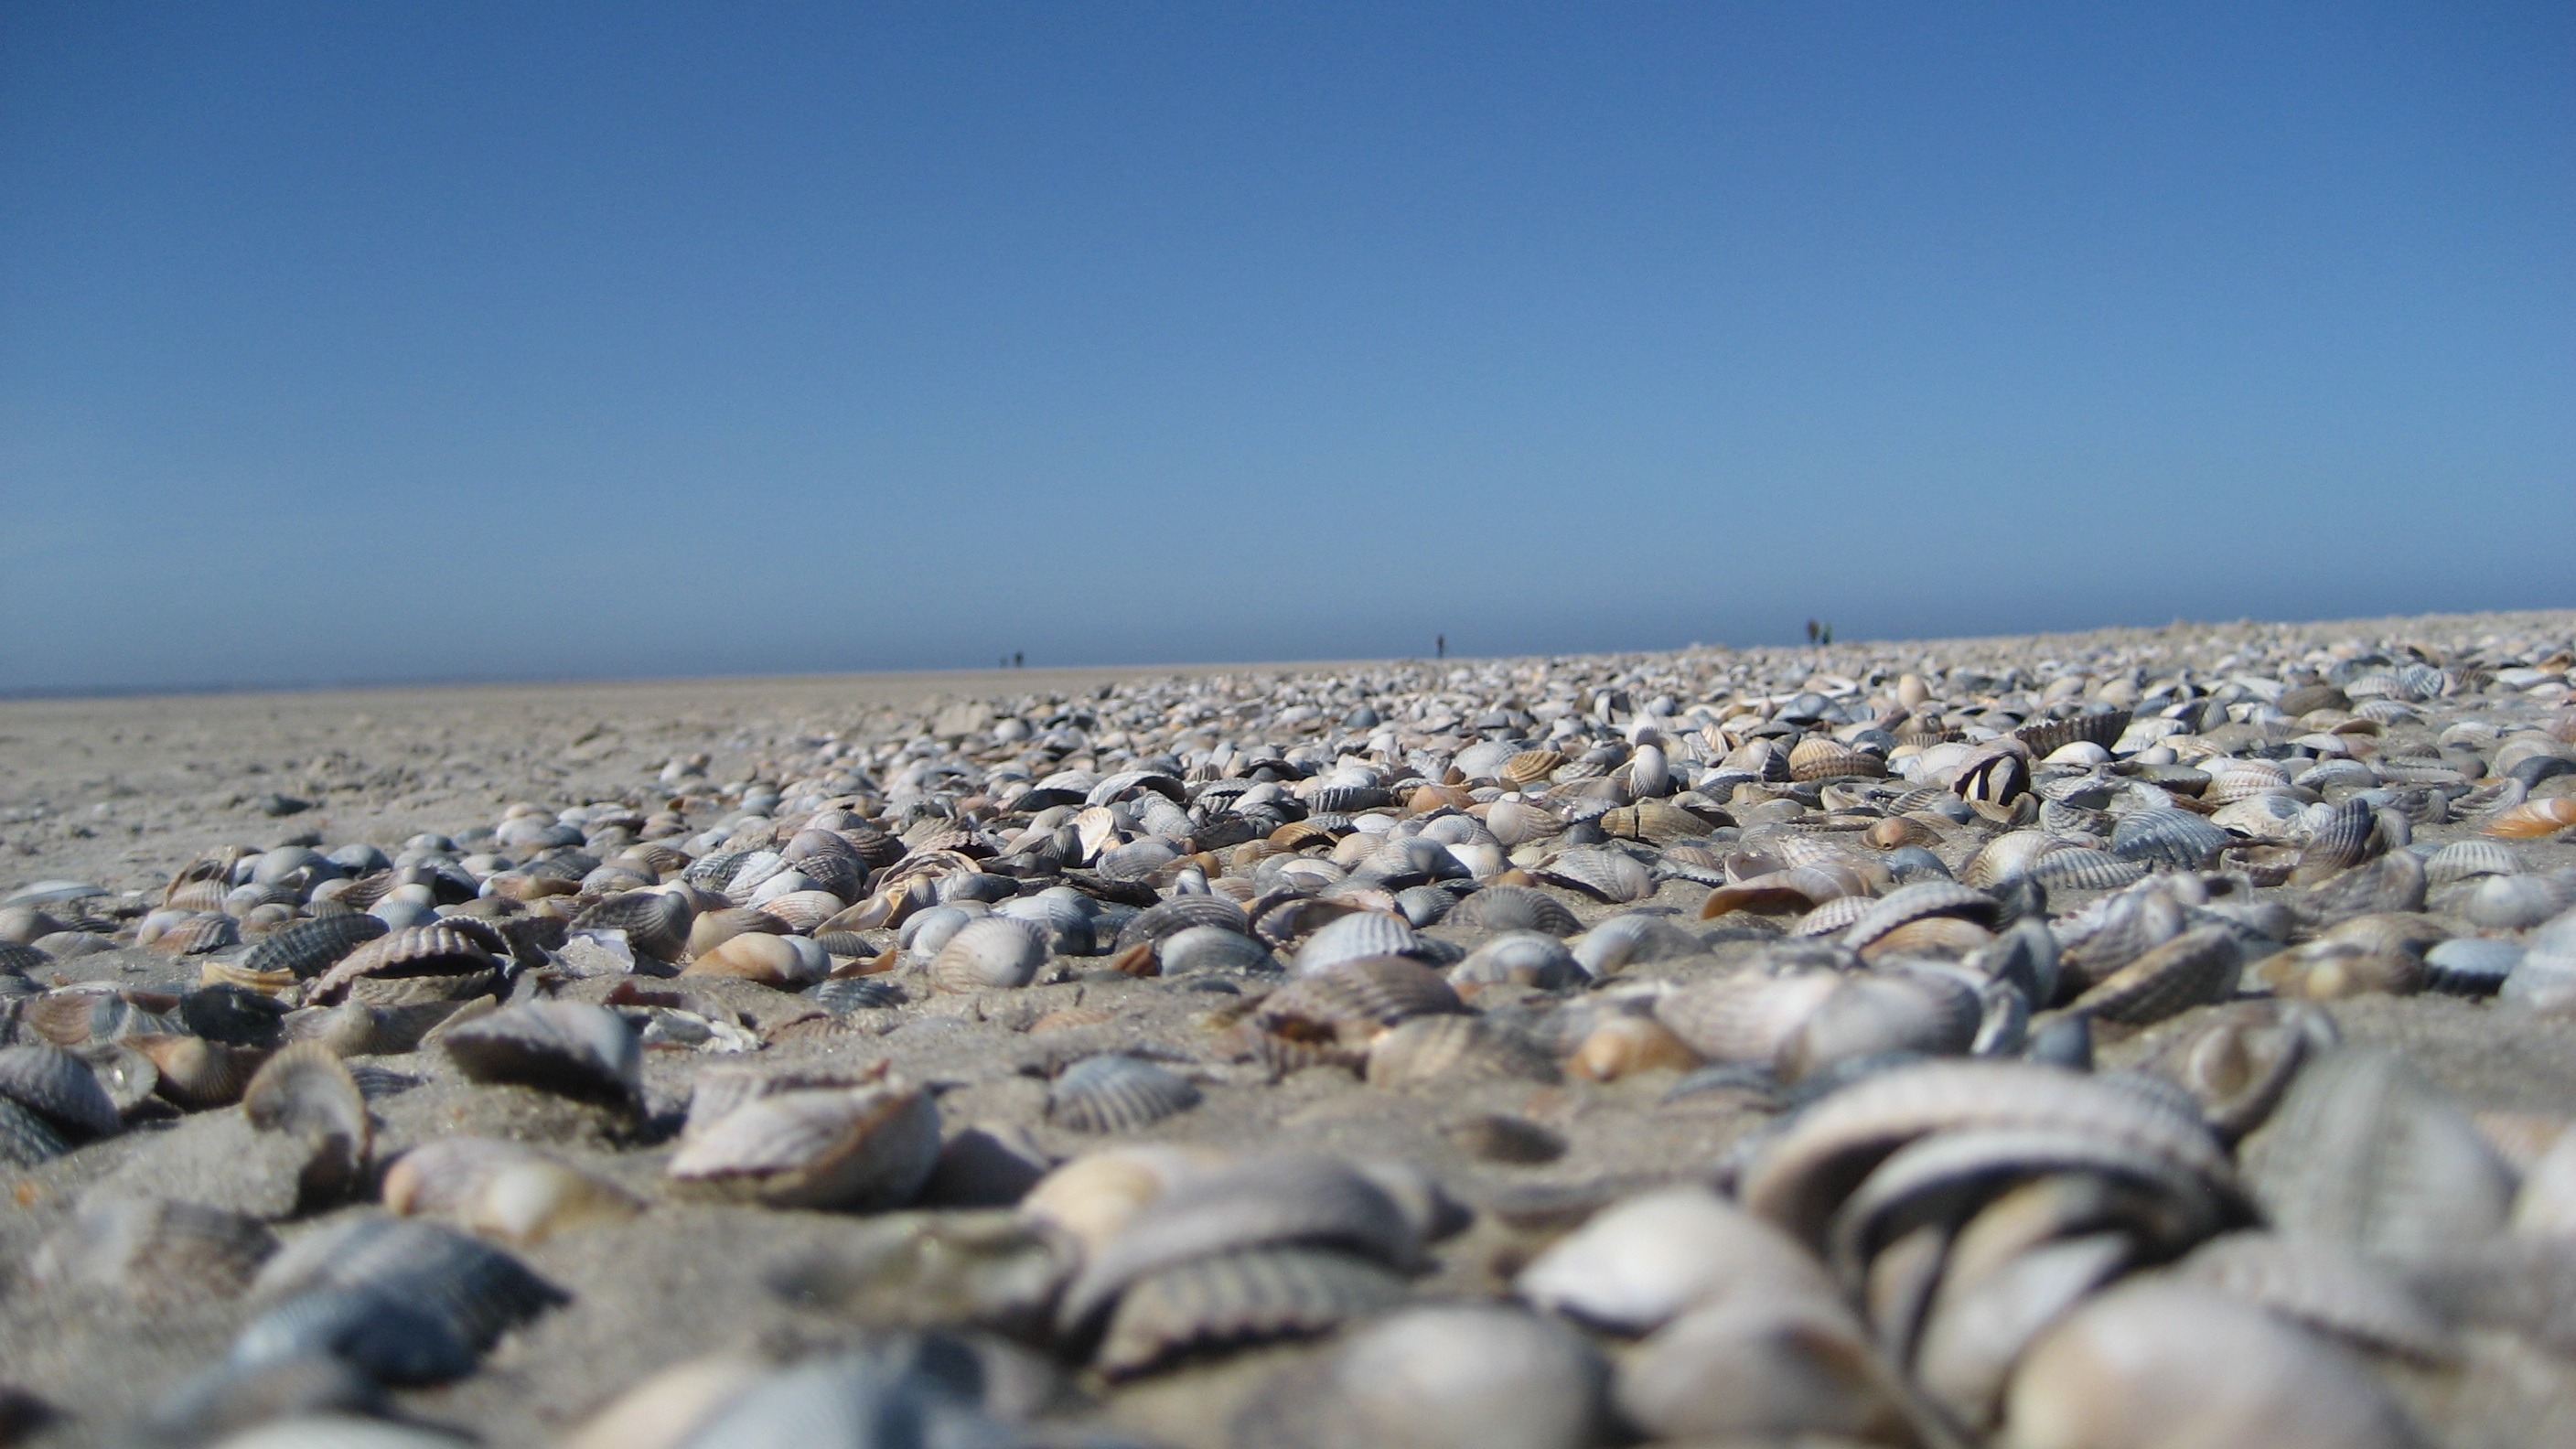
beach, landscape, sea, coast, sand, rock, ocean, shore, relax, pebble, holiday, calm, rest, material, body of water, relaxation, geology, still, silent, idyll, mussels, recovery, spiekeroog, mudflat, natural environment